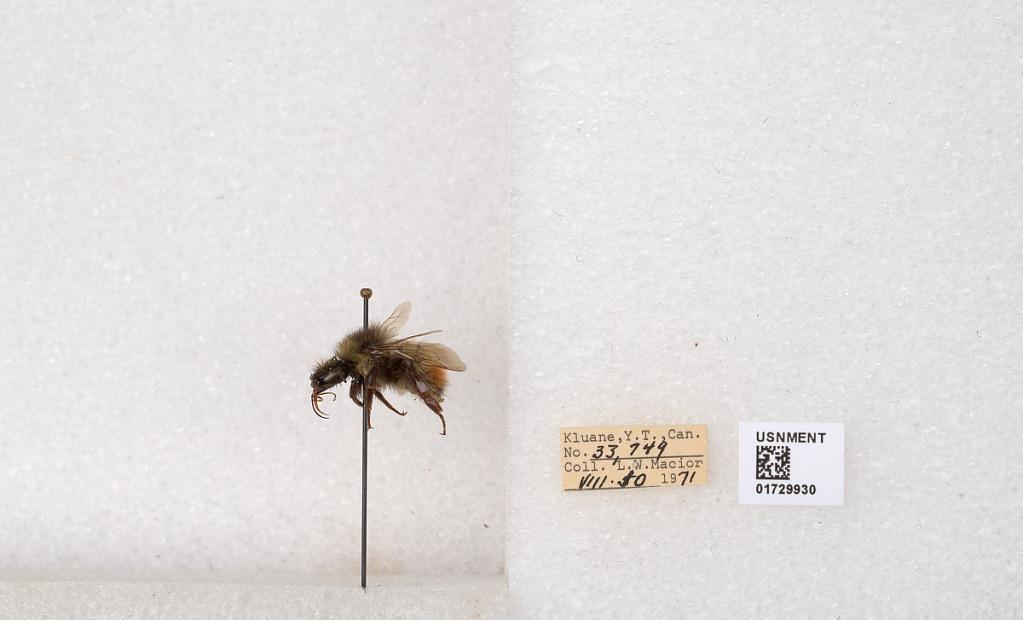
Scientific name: Bombus flavifrons Cresson
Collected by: L. Macior
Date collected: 1971-8-10
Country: Canada
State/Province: Yukon Territory
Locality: Kluane National Park and Reserve
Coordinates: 60.7493, -139.504